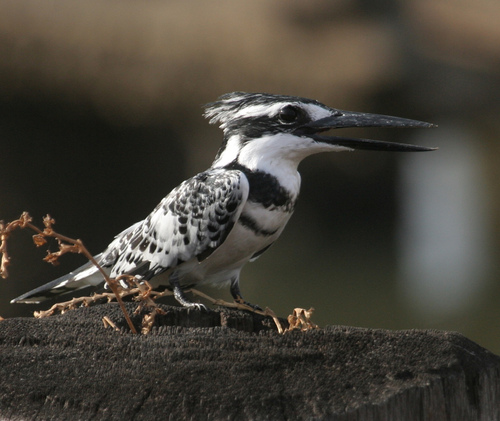
a dominantly white bird with black markings and a relatively large black bill
this bird has a very big black bill, and white and black colored coverts and breast.
small white bird with black stripes and a very pointed, long black bill.
this bird has a white belly, black superciliary, and long thick pointy billa medium sized black and white bird with large abstract head and long black beak.
this black and white bird has a large head and a very large black beak.
a bird with a long black bill, black eyering, and white belly.
this bird is black with white and has a long, pointy beak.
this small white and black bird has a very long black bill and a black and white long feathered crown.
this bird has a long black pointed bill, with a black and white breast.
Species: Pied Kingfisher